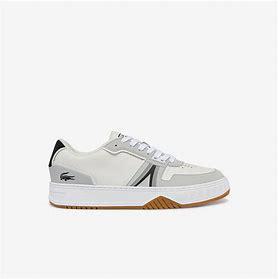
Brand: Lacoste
Model: 100